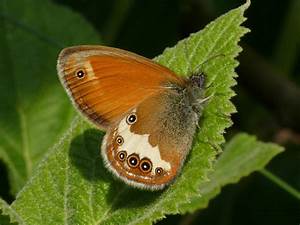
Label: butterfly